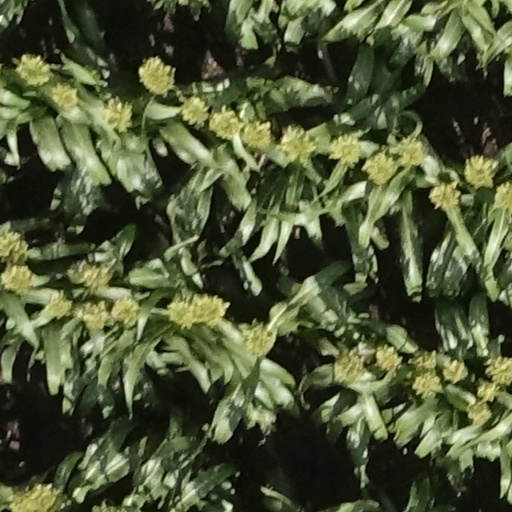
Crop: sorghum